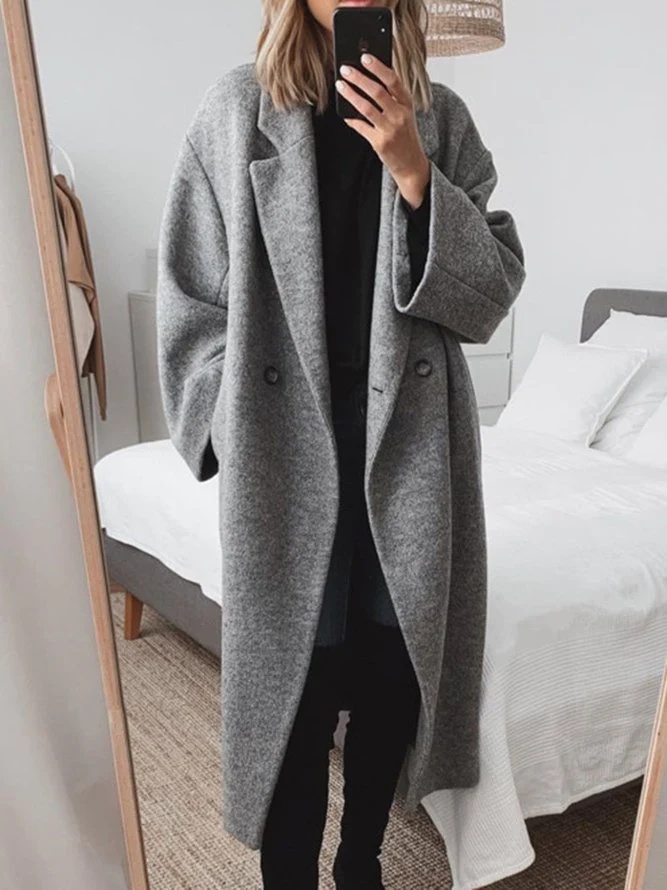
Alida | Warme lange jas
Stijlvolle Bescherming voor Koude Dagen De Alida Warme Lange Jas van Nienke Mode biedt meer dan alleen warmte. Het is dé perfecte jas voor vrouwen die er stijlvol uit willen zien, zelfs tijdens de koudste winterdagen. Waarom kiezen voor de Alida Warme Lange Jas? Nooit meer koud: Je hoeft niet langer af te zien van stijl voor warmte. Met de Alida blijf je modieus én warm, zelfs tijdens extreme weersomstandigheden. Perfect voor elke gelegenheid: Of je nu naar je werk gaat of een wandeling maakt, deze jas past bij elke outfit en gelegenheid, zodat je je geen zorgen hoeft te maken over het combineren van functionaliteit en stijl. Stressvrij de winter door: Je kunt rekenen op duurzame kwaliteit die bestand is tegen dagelijks gebruik, zonder slijtage of verlies van warmte, zelfs na meerdere winters. Upgrade je wintergarderobe met de Alida Warme Lange Jas en ervaar stijlvolle bescherming tegen de kou zonder concessies te doen aan comfort of elegantie. Maattabel(CM) Maat Borstomtrek Lengte Schouderbreedte Mouwlengte S 103 121 57 51 M 107 122 59 52 L 113 123 61 53 XL 119 124 63 54 2XL 125 125 65 55 3XL 131 126 67 56 Let op: Als je twijfelt over de maat, raden we aan om een maat groter te kiezen voor een comfortabelere pasvorm.
Brand: Glamando
Category: Apparel & Accessories > Clothing > Outerwear > Coats & Jackets